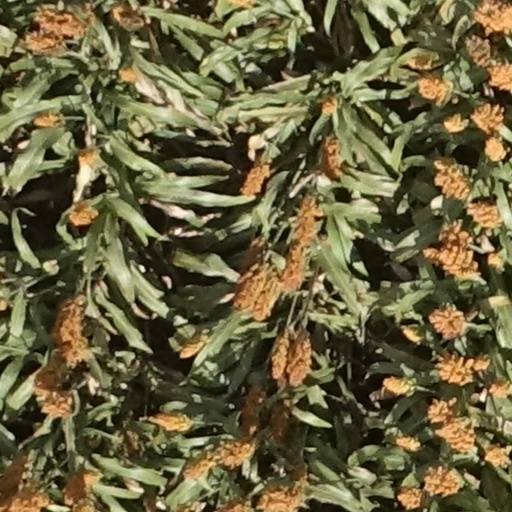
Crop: sorghum